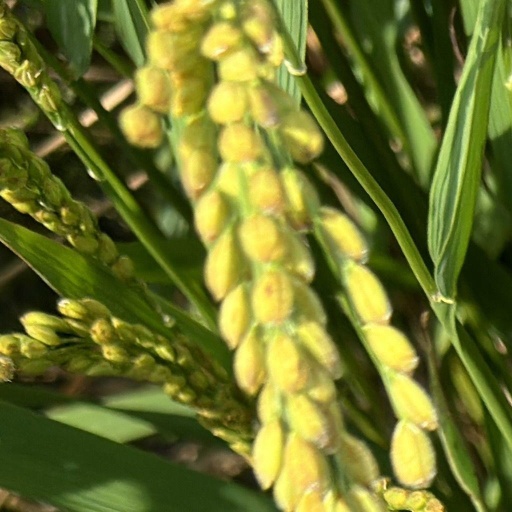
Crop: rice